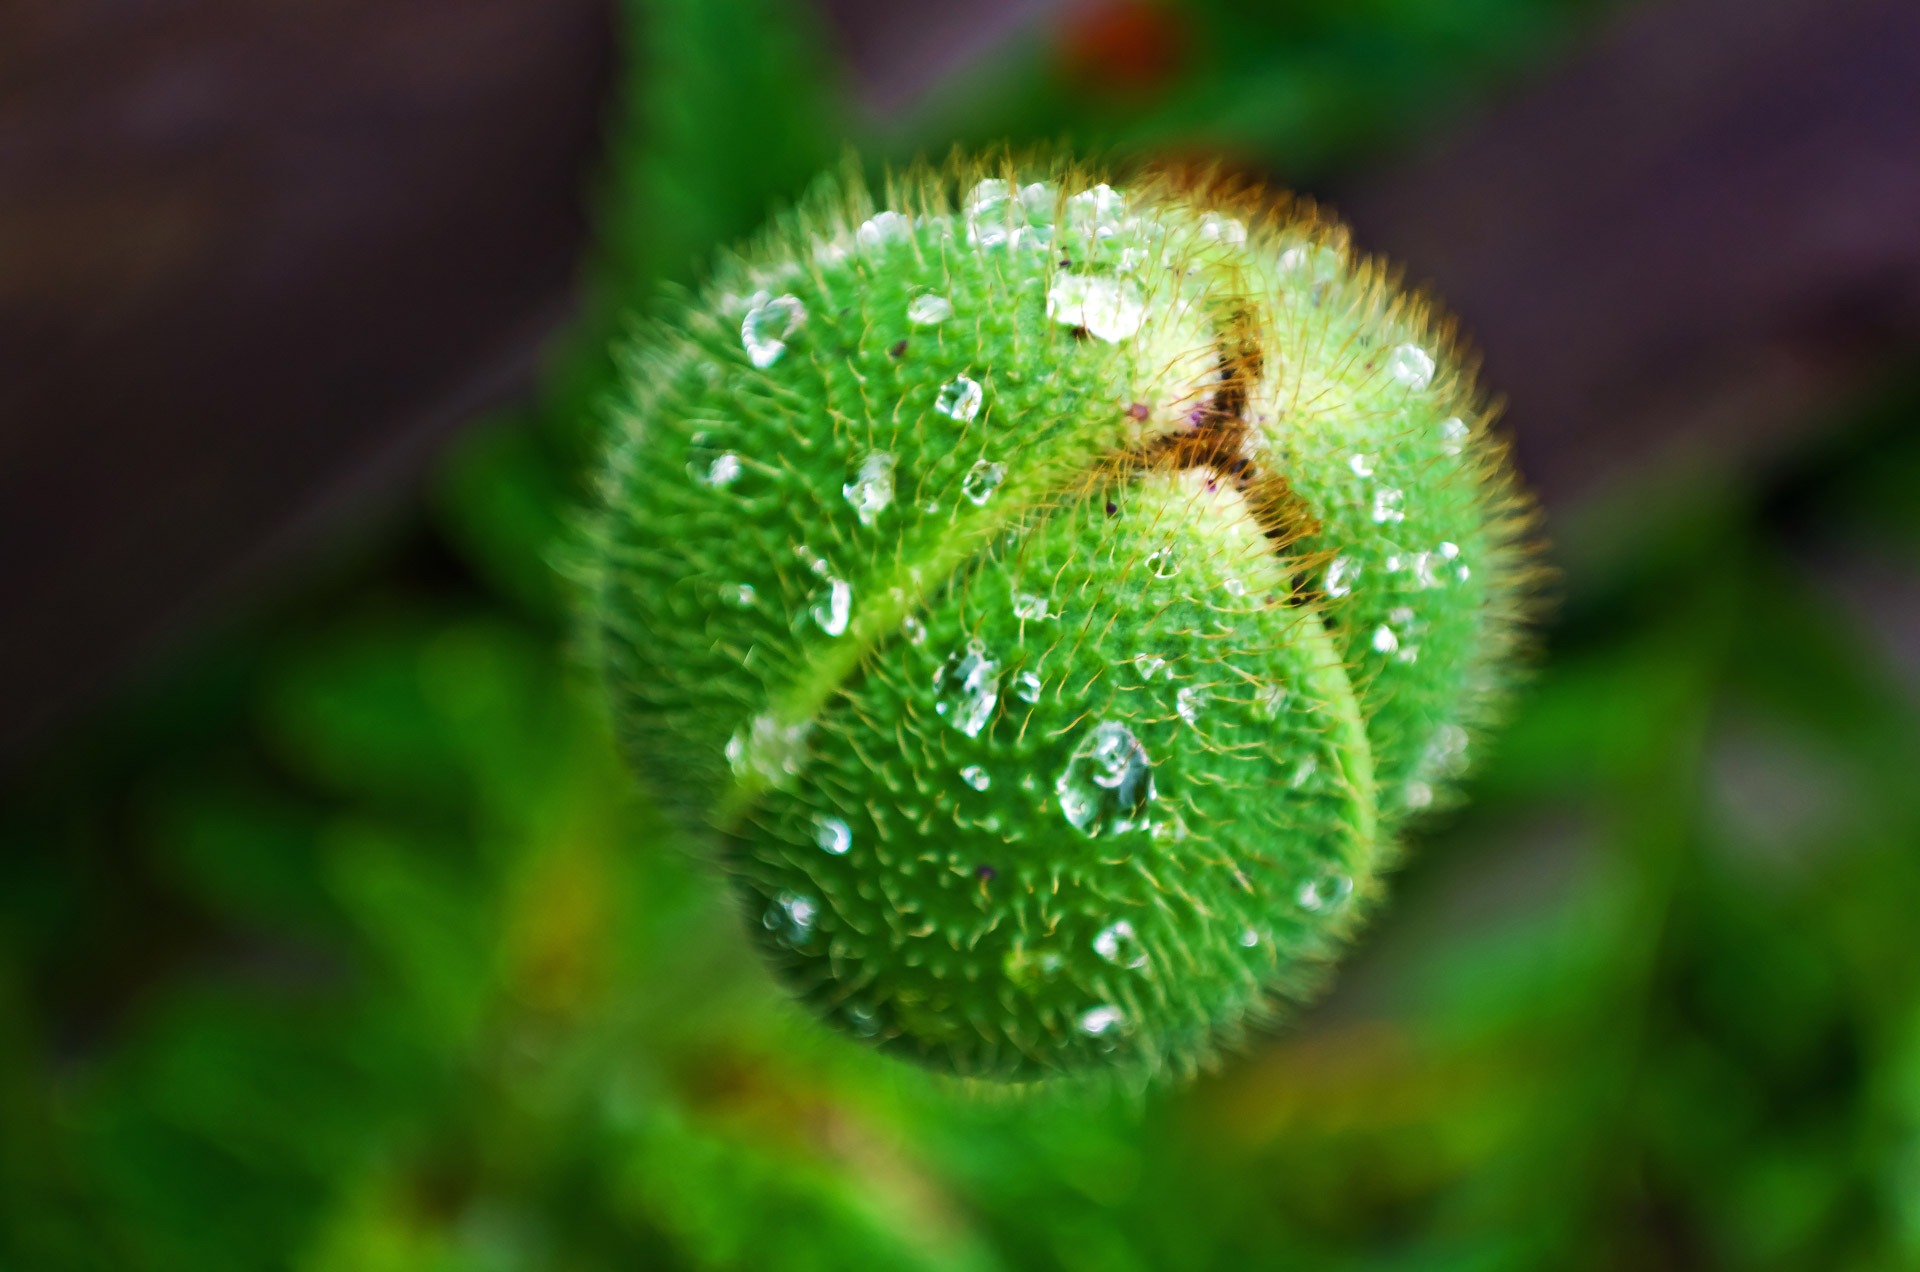
nature, dew, plant, photography, leaf, flower, spring, green, macro, botany, flora, season, fauna, fern, close up, poppy, bud, moisture, macro photography, summer background, plant stem, land plant, ferns and horsetails